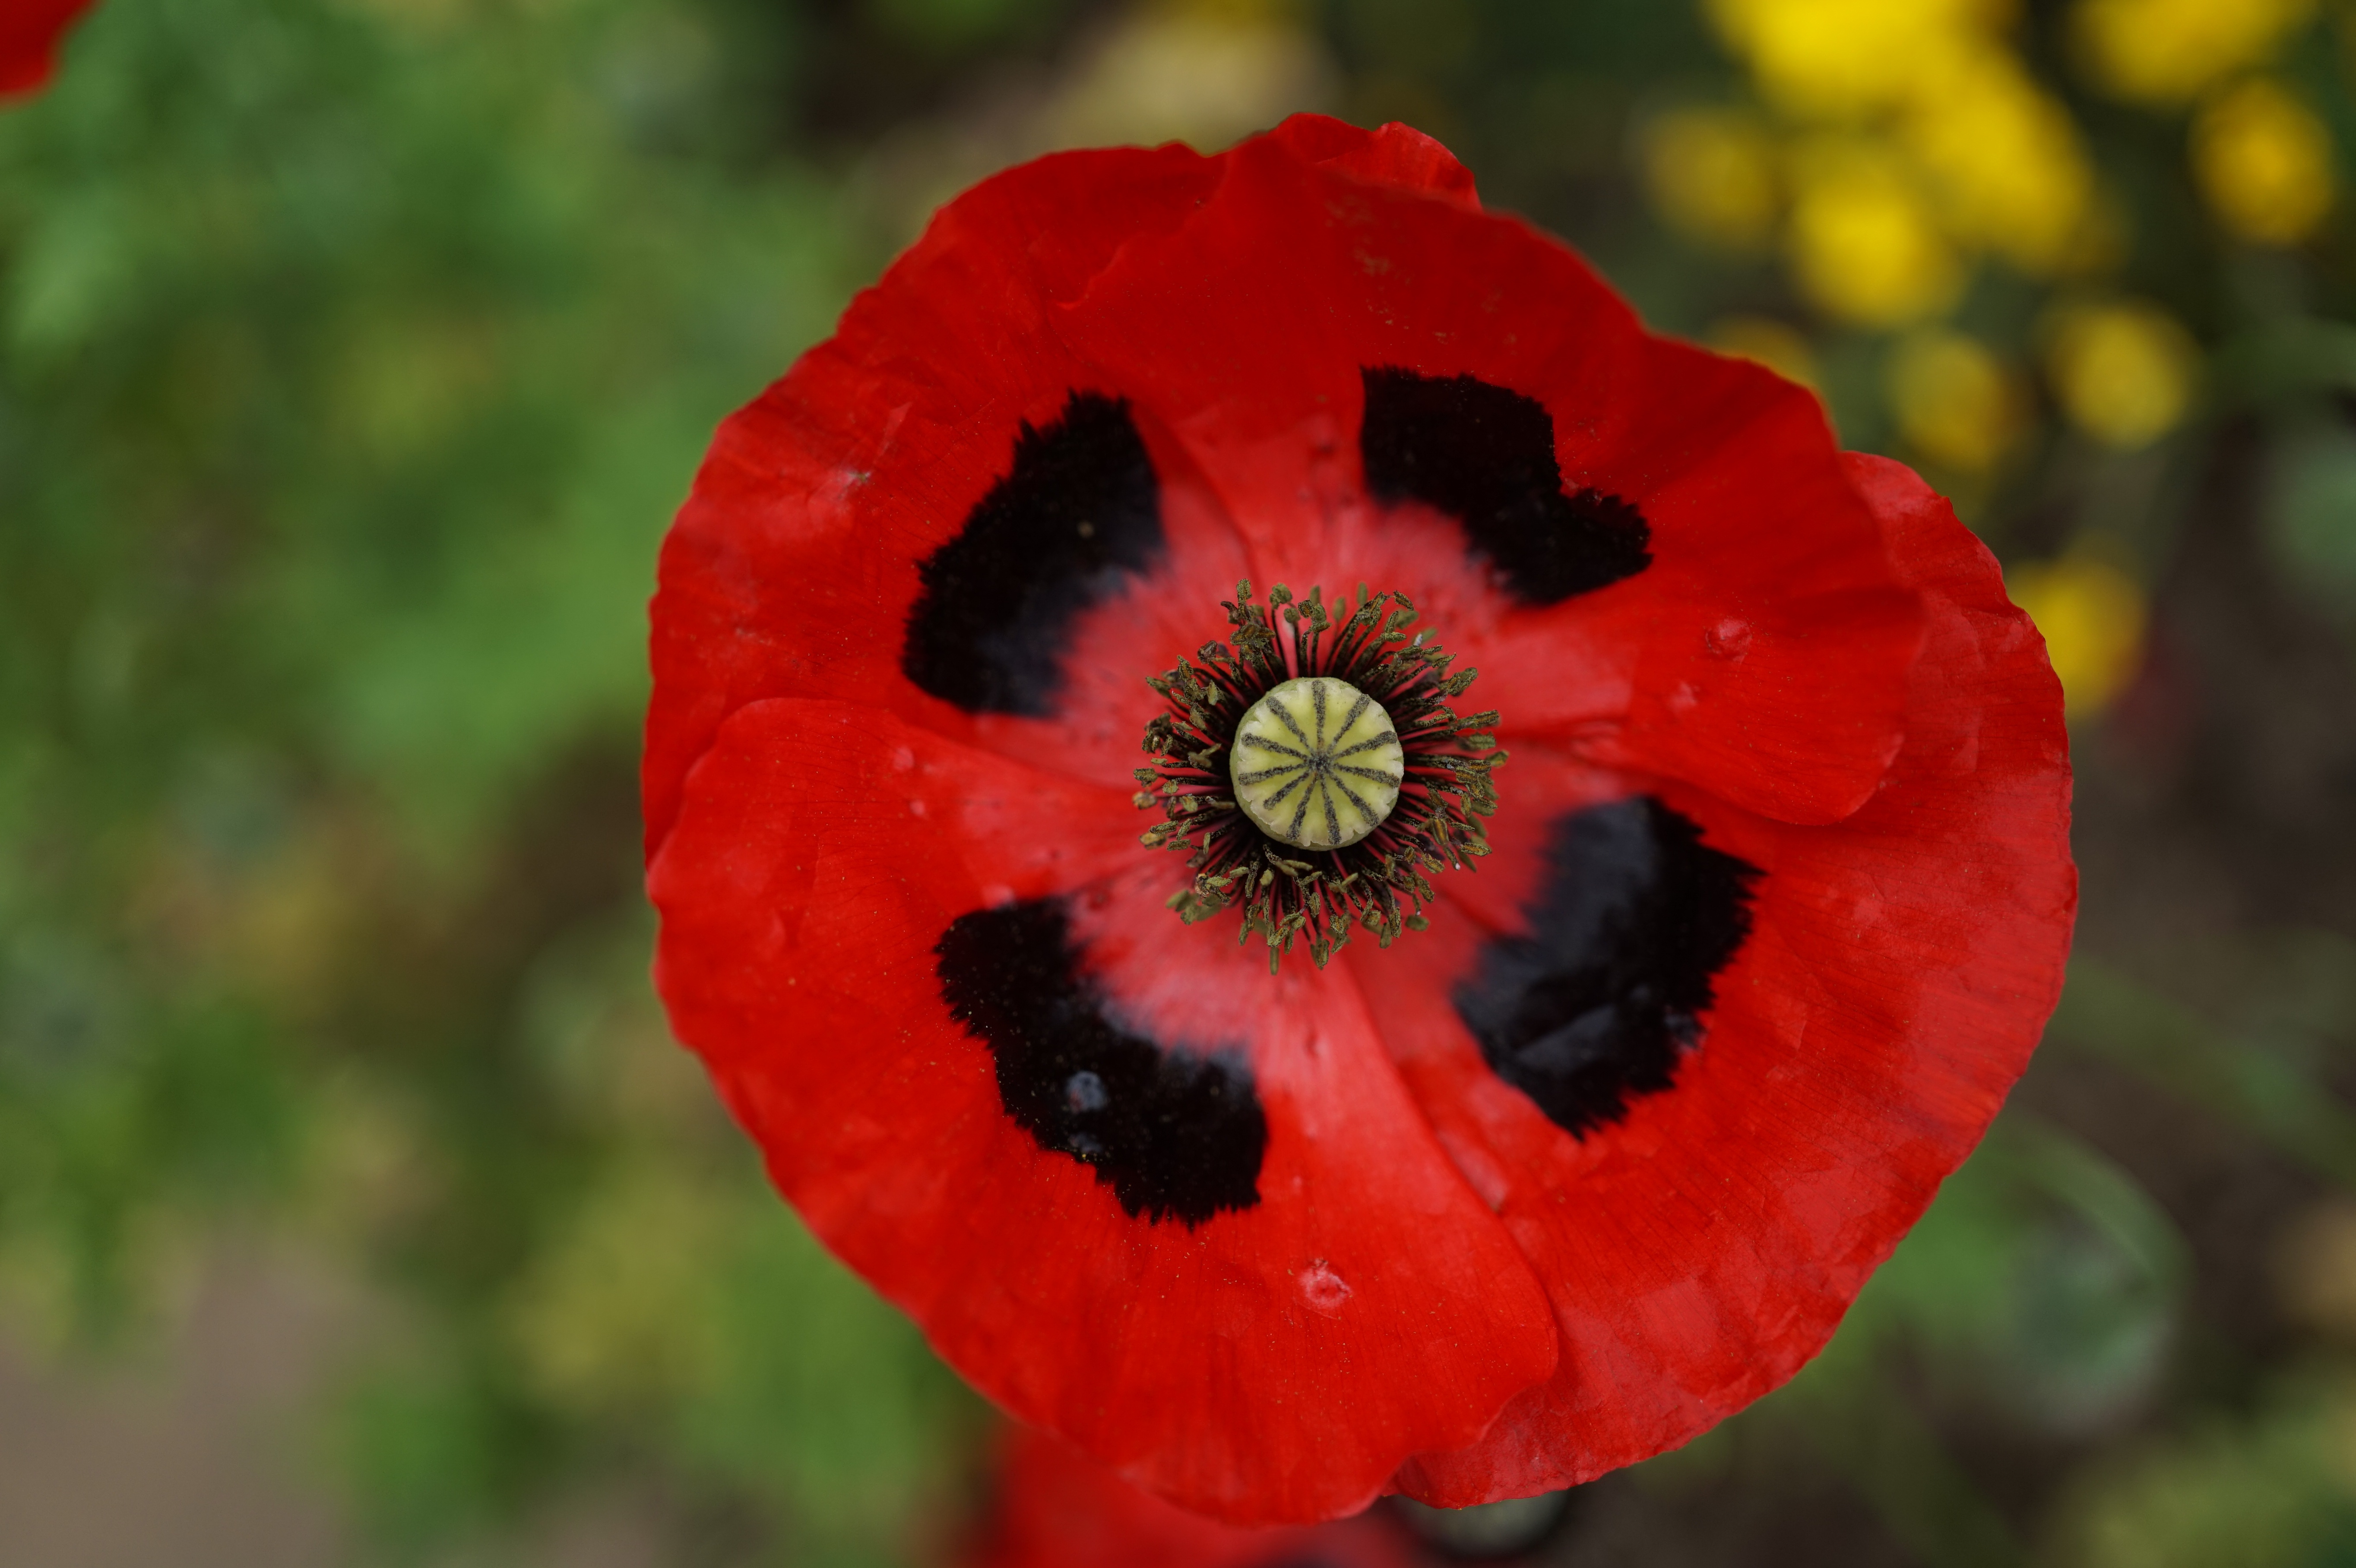
nature, blossom, plant, flower, petal, bloom, summer, red, close, flora, wildflower, klatschmohn, poppy flower, bright, poppy, coquelicot, macro photography, flowering plant, plant stem, land plant, poppy family